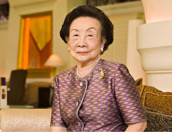
ชนัตถ์ ปิยะอุย

| name = ชนัตถ์ ปิยะอุย
|honorific-prefix = ท่านผู้หญิง
|honorific-suffix = มหาวชิรมงกุฎ|ม.ว.ม., ประถมาภรณ์ช้างเผือก|ป.ช., ทุติยจุลจอมเกล้าวิเศษ|ท.จ.ว., จตุตถดิเรกคุณาภรณ์|จ.ภ.
| image = ท่านผู้หญิงชนัตถ์ ปิยะอุย.jpeg
| order = วุฒิสภาไทย ชุดที่ 7#รายนามสมาชิกวุฒิสภา|สมาชิกวุฒิสภาไทย
| term_start = 22 มีนาคม 2539
| term_end = 21 มีนาคม 2543
| order1 = สภานิติบัญญัติแห่งชาติ พ.ศ. 2516#รายนามสมาชิกสภานิติบัญญัติแห่งชาติ|สมาชิกสภานิติบัญญัติแห่งชาติไทย
| term_start1 = 16 ธันวาคม 2516
| term_end1 = 25 มกราคม 2518
| birth_name = หยก แซ่หวัง
| spouse = ปวิต โทณวณิก (หย่า)
| children = ชนินทธ์ โทณวณิกสินี เธียรประสิทธิ์สุนงค์ สาลีรัฐวิภาค

ท่านผู้หญิงชนัตถ์ ปิยะอุย (นามเดิม หยก แซ่หวัง; 15 พฤษภาคม พ.ศ. 2465 – 3 พฤษภาคม พ.ศ. 2563 (in Thai language|Thai)) ผู้ก่อตั้งและอดีตประธานเครือดุสิตธานี|บริษัท ดุสิตธานี จำกัด อดีตนายกสมาคมโรงแรม อดีตวุฒิสภาไทย ชุดที่ 7|สมาชิกวุฒิสภา พระบรมราชโองการ ประกาศ แต่งตั้งสมาชิกวุฒิสภา (แต่งตั้งขึ้นใหม่ทั้งคณะ จำนวน 260 ราย) อดีตสมาชิกสภานิติบัญญัติแห่งชาติ (ประเทศไทย) พ.ศ. 2516
==ประวัติ==
ท่านผู้หญิงชนัตถ์ ปิยะอุย หรือ หยก แซ่หวัง เกิดเมื่อวันที่ 15 พฤษภาคม พ.ศ. 2465 บิดาและมารดา ชื่อ พุฒ และลูกจันทน์ ปิยะอุย บิดาเคยเป็นพ่อค้าไม้ชื่อดังในภาคกลางและภาคเหนือ ส่วนมารดาประกอบการค้าข้าว มีพี่น้องด้วยกัน 6 คน คือ สุภา ปิยะอุย, สุนีรัตน์ เตลาน (ใช้นามสกุลมารดา), ชนัตถ์ ปิยะอุย, ชยาภรณ์ ปิยะอุย, พันโทวรพงษ์ ปิยะอุย และสมพจน์ ปิยะอุย เริ่มเข้ารับการศึกษาที่โรงเรียนเสาวภา ต่อมาศึกษาต่อที่โรงเรียนศึกษานารี มหาวิทยาลัยธรรมศาสตร์#เตรียมธรรมศาสตร์|เตรียมธรรมศาสตร์ และได้ไปศึกษาต่อที่สหรัฐ|สหรัฐอเมริกา
ในปี พ.ศ. 2492 ท่านผู้หญิงชนัตถ์ เปิดโรงแรมปริ๊นเซสเป็นแห่งแรกขึ้นที่ถนนเจริญกรุง ซึ่งเป็นโรงแรมใจกลางเมืองแห่งแรก ๆ ที่มีสระว่ายน้ำ ลิฟต์ และเครื่องปรับอากาศ โดยสมเด็จพระเจ้าพี่นางเธอ เจ้าฟ้ากัลยาณิวัฒนา กรมหลวงนราธิวาสราชนครินทร์ เสด็จเป็นองค์ประธานในพิธีเปิด และดำเนินธุรกิจต่าง ๆ ประสบความสำเร็จเป็นลำดับ ต่อมาในปี พ.ศ. 2513 ทำการเปิดดุสิต เซ็นทรัล พาร์ค|โรงแรมดุสิตธานี และได้ขยายกิจการธุรกิจบริการในอุตสาหกรรมการท่องเที่ยวทั้งในและต่างประเทศ รวมทั้งยังได้ก่อตั้งวิทยาลัยดุสิตธานี สถาบันการศึกษาด้านการโรงแรมและบริหารการท่องเที่ยว และโรงเรียนสอนประกอบอาหาร เลอ กอร์ดอง เบลอ ดุสิต นอกจากนี้ยังทำงานให้กับสมาคมและมูลนิธิต่าง ๆ เช่น ดำรงตำแหน่งประธานสหพันธ์สมาคมสตรีนักธุรกิจและวิชาชีพแห่งประเทศไทย ในพระบรมราชินูปถัมภ์ ประธานกรรมการบริหารสวนหลวง ร.9 และประธานมูลนิธิคุณากร ในพระราชูปถัมภ์ ท่านผู้หญิงชนัตถ์เป็นบุคคลที่มีคุณูปการด้านการพัฒนาการท่องเที่ยวและการโรงแรมทั้งในประเทศและต่างประเทศ โดยนำความรู้และประสบการณ์จากการศึกษาในสหรัฐอเมริกามาประยุกต์ใช้ และได้รับรางวัลต่าง ๆ เช่น บุคคลผู้บำเพ็ญประโยชน์อย่างยิ่งแก่อุตสาหกรรมท่องเที่ยวไทย ประจำปี พ.ศ. 2527, นักบริหารโรงแรม-นักธุรกิจสตรีแห่งปี ประจำปี พ.ศ. 2532 และรางวัล "SHTM Lifetime Achievement Award 2018" ประจำปี พ.ศ. 2561 จาก มหาวิทยาลัยโปลีเทคนิคฮ่องกง ที่มอบให้แก่ผู้ประสบความสำเร็จสูงสุดด้านการพัฒนาการท่องเที่ยวและการโรงแรมระดับโลก โดยเป็นสุภาพสตรีเพียงคนเดียวที่ได้รับรางวัลทรงเกียรตินี้
ท่านผู้หญิงชนัตถ์ สมรสกับปวิต โทณวณิก บุตรของพระยาโทณวณิกมนตรี (วิสุทธิ์ โทณวณิก) ผู้ก่อตั้งกรมพัฒนาสังคมและสวัสดิการ|สถานธนานุเคราะห์ อดีตประธานธนาคารศรีนคร ชีวิตสมรสของทั้งสอง ค่อนข้างลุ่ม ๆ ดอน ๆ มาตลอด เนื่องจากอุปนิสัยที่ค่อนข้างแตกต่างกัน เพราะพื้นฐานการดำเนินชีวิตที่แตกต่างกันอย่างมาก จึงเป็นชนวนให้ชีวิตสมรสมีอันต้องหย่าร้างกันในที่สุด ชนัตถ์บอกว่า เธอไม่พอใจที่ปวิตไปค้ำประกันซื้อของให้ญาติคนหนึ่งแล้วตัวเองต้องมาเป็นผู้รับใช้ ซึ่งเธอเคยประสบปัญหานี้มาแล้วกับพ่อที่ต้องล้มละลายเนื่องจากไปช่วยเหลือเพื่อน
ท่านผู้หญิงชนัตถ์ มีบุตรธิดา 3 คน คือ ชนินทธ์ โทณวณิก, สินี เธียรประสิทธิ์ และสุนงค์ สาลีรัฐวิภาค
ท่านผู้หญิงชนัตถ์ ถึงแก่อนิจกรรมเนื่องจากระบบไหลเวียนโลหิตล้มเหลว เมื่อวันที่ 3 พฤษภาคม พ.ศ. 2563 สิริอายุ 97 ปี ต่อมาเมื่อวันที่ 23 สิงหาคม ปีเดียวกัน สมเด็จพระกนิษฐาธิราชเจ้า กรมสมเด็จพระเทพรัตนราชสุดาฯ สยามบรมราชกุมารี เสด็จพระราชดำเนินไปยังเมรุหลวงหน้าพลับพลาอิศริยาภรณ์ วัดเทพศิรินทราวาส เพื่อพระราชทานเพลิงศพ
== เครื่องราชอิสริยาภรณ์ ==
ท่านผู้หญิงชนัตถ์ ปิยะอุย ได้รับพระราชทานเครื่องราชอิสริยาภรณ์ "ข่าวในพระราชสำนัก 1 กรกฎาคม - 30 กันยายน 2563" (PDF). ราชกิจจานุเบกษา. 137 (36ข): 82. 4 ธันวาคม 2563. ดังนี้
ราชกิจจานุเบกษา, ประกาศสำนักนายกรัฐมนตรี เรื่อง พระราชทานเครื่องราชอิสริยาภรณ์อันเป็นที่เชิดชูยิ่งช้างเผือกและเครื่องราชอิสริยาภรณ์อันมีเกียรติยศยิ่งมงกุฎไทย, เล่ม ๑๑๖ ตอนที่ ๒๐ ข หน้า ๒๔, ๒ ธันวาคม ๒๕๔๒
ราชกิจจานุเบกษา, ประกาศสำนักนายกรัฐมนตรี เรื่อง พระราชทานเครื่องราชอิสริยาภรณ์ , เล่ม ๑๑๓ ตอนที่ ๒๒ ข หน้า ๓๙, ๔ ธันวาคม ๒๕๓๙
ราชกิจจานุเบกษา, ประกาศสำนักนายกรัฐมนตรี เรื่อง พระราชทานเครื่องราชอิสริยาภรณ์จุลจอมเกล้า, เล่ม ๑๑๗ ตอนที่ ๙ ข หน้า ๔, ๔ พฤษภาคม ๒๕๔๓
ราชกิจจานุเบกษา, ประกาศสำนักนายกรัฐมนตรี เรื่อง พระราชทานเครื่องราชอิสริยาภรณ์อันเป็นที่สรรเสริญยิ่งดิเรกคุณาภรณ์ เนื่องในโอกาสพระราชพิธีเฉลิมพระชนมพรรษา ประจำปี ๒๕๕๒, เล่ม ๑๒๖ ตอนที่ ๑๗ ข หน้า ๑๑๙, ๕ ธันวาคม ๒๕๕๒
==อ้างอิง==
หมวดหมู่:นักธุรกิจชาวไทย
หมวดหมู่:บุคคลจากโรงเรียนอัสสัมชัญคอนแวนต์
หมวดหมู่:บุคคลจากโรงเรียนเตรียมอุดมศึกษา
หมวดหมู่:บุคคลจากมหาวิทยาลัยธรรมศาสตร์
หมวดหมู่:ผู้ได้รับเครื่องราชอิสริยาภรณ์ ป.ช.
หมวดหมู่:ผู้ได้รับเครื่องราชอิสริยาภรณ์ ป.ม.
หมวดหมู่:ผู้ได้รับเครื่องราชอิสริยาภรณ์ ท.จ.ว. (ฝ่ายใน)
หมวดหมู่:บุคคลจากโรงเรียนศึกษานารี